Military history of the Tang dynasty

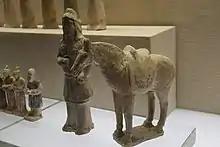
Soldier and horse, Tang dynasty

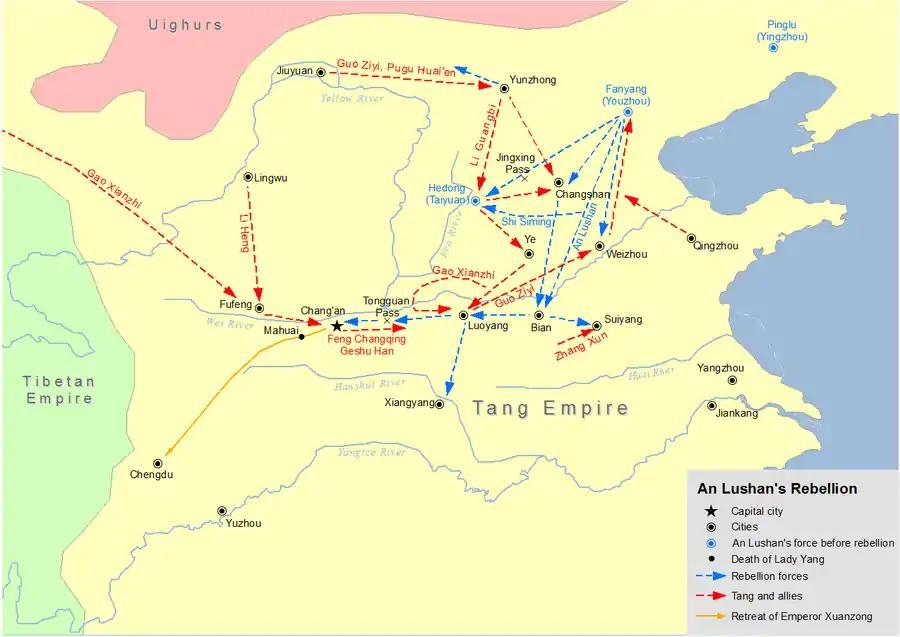
An Lushan Rebellion, 755–763

In late 638, a Tang army under Hou Junji was sent against Gaochang. It arrived a year later and Karakhoja's king died of fright. His son surrendered. Gaochang was annexed on 19 September 640 and became Xizhou.